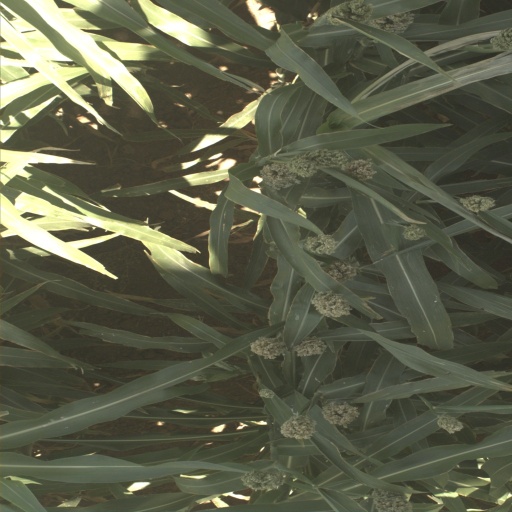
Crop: sorghum